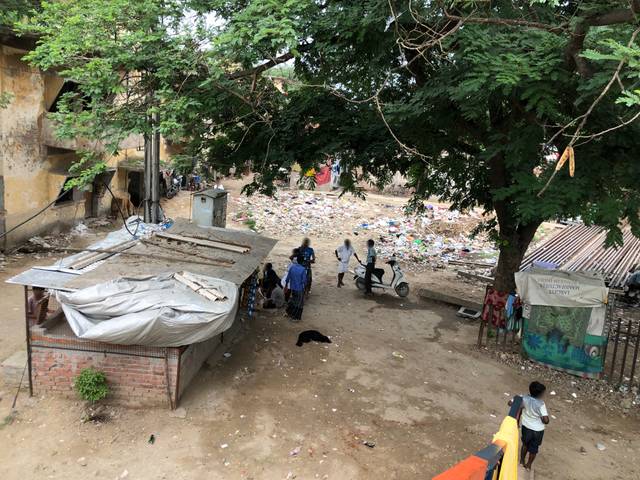
Region: India
Coordinates: 28.579, 77.248